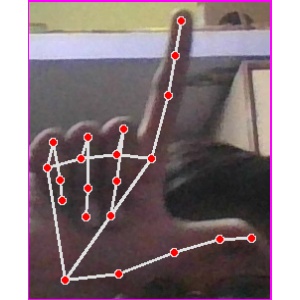
अक्षर: ल